Jordi van Gelderen

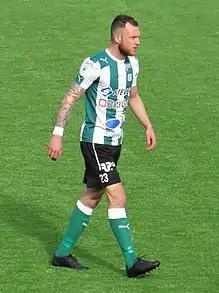
Jordi van Gelderen in 2015

Jordi van Gelderen (born 26 April 1990) is a Dutch professional footballer who plays as a defender for Legmeervogels Uithoorn.